Jave la Grande

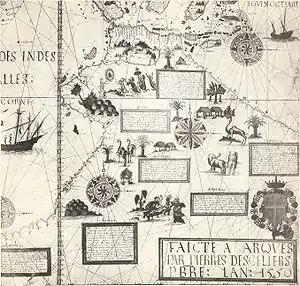
Map of the Grande Jave by Pierre Desceliers (1550)

In accordance with the uncorrected editions of Marco Polo's travels, on his 1688 "Terrestrial Globe" Coronelli inscribed over the northern part of "Nuova Hollandia": "Some believe that in this place M. Polo discovered the Land of Lochac, and that 500 miles further on is found the Island of Pentan, and the Kingdom of Malaiur." As a result of this mis-placement southwards of the lands and islands described by Marco Polo, Coronelli and others confused Java Minor, Polo's name for Sumatra, with New Holland (Australia). This confusion was greater on the earlier Dieppe maps of the 1540s where Java Minor and Java Major (Jave la Grande) were transposed, apparently in accordance with Marco Polo's statement that Java Major was "the greatest island in the world". In the Dieppe maps, Jave la Grande was made a part of the Antarctic continent, "Terra Australis."